A Ghost Story for Christmas

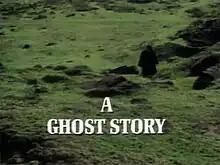
Title screen of "The Signalman", the 1976 adaptation. Because this was the first non-James story, the strand's title appears on screen for the first time.

A Ghost Story for Christmas is a strand of annual British short television films originally broadcast on BBC One between 1971 and 1978, and revived sporadically by the BBC since 2005. With one exception, the original instalments were directed by Lawrence Gordon Clark and the films were all shot on 16 mm colour film. The remit behind the series was to provide a television adaptation of a classic ghost story, in line with the oral tradition of telling supernatural tales at Christmas.